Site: brandenburg
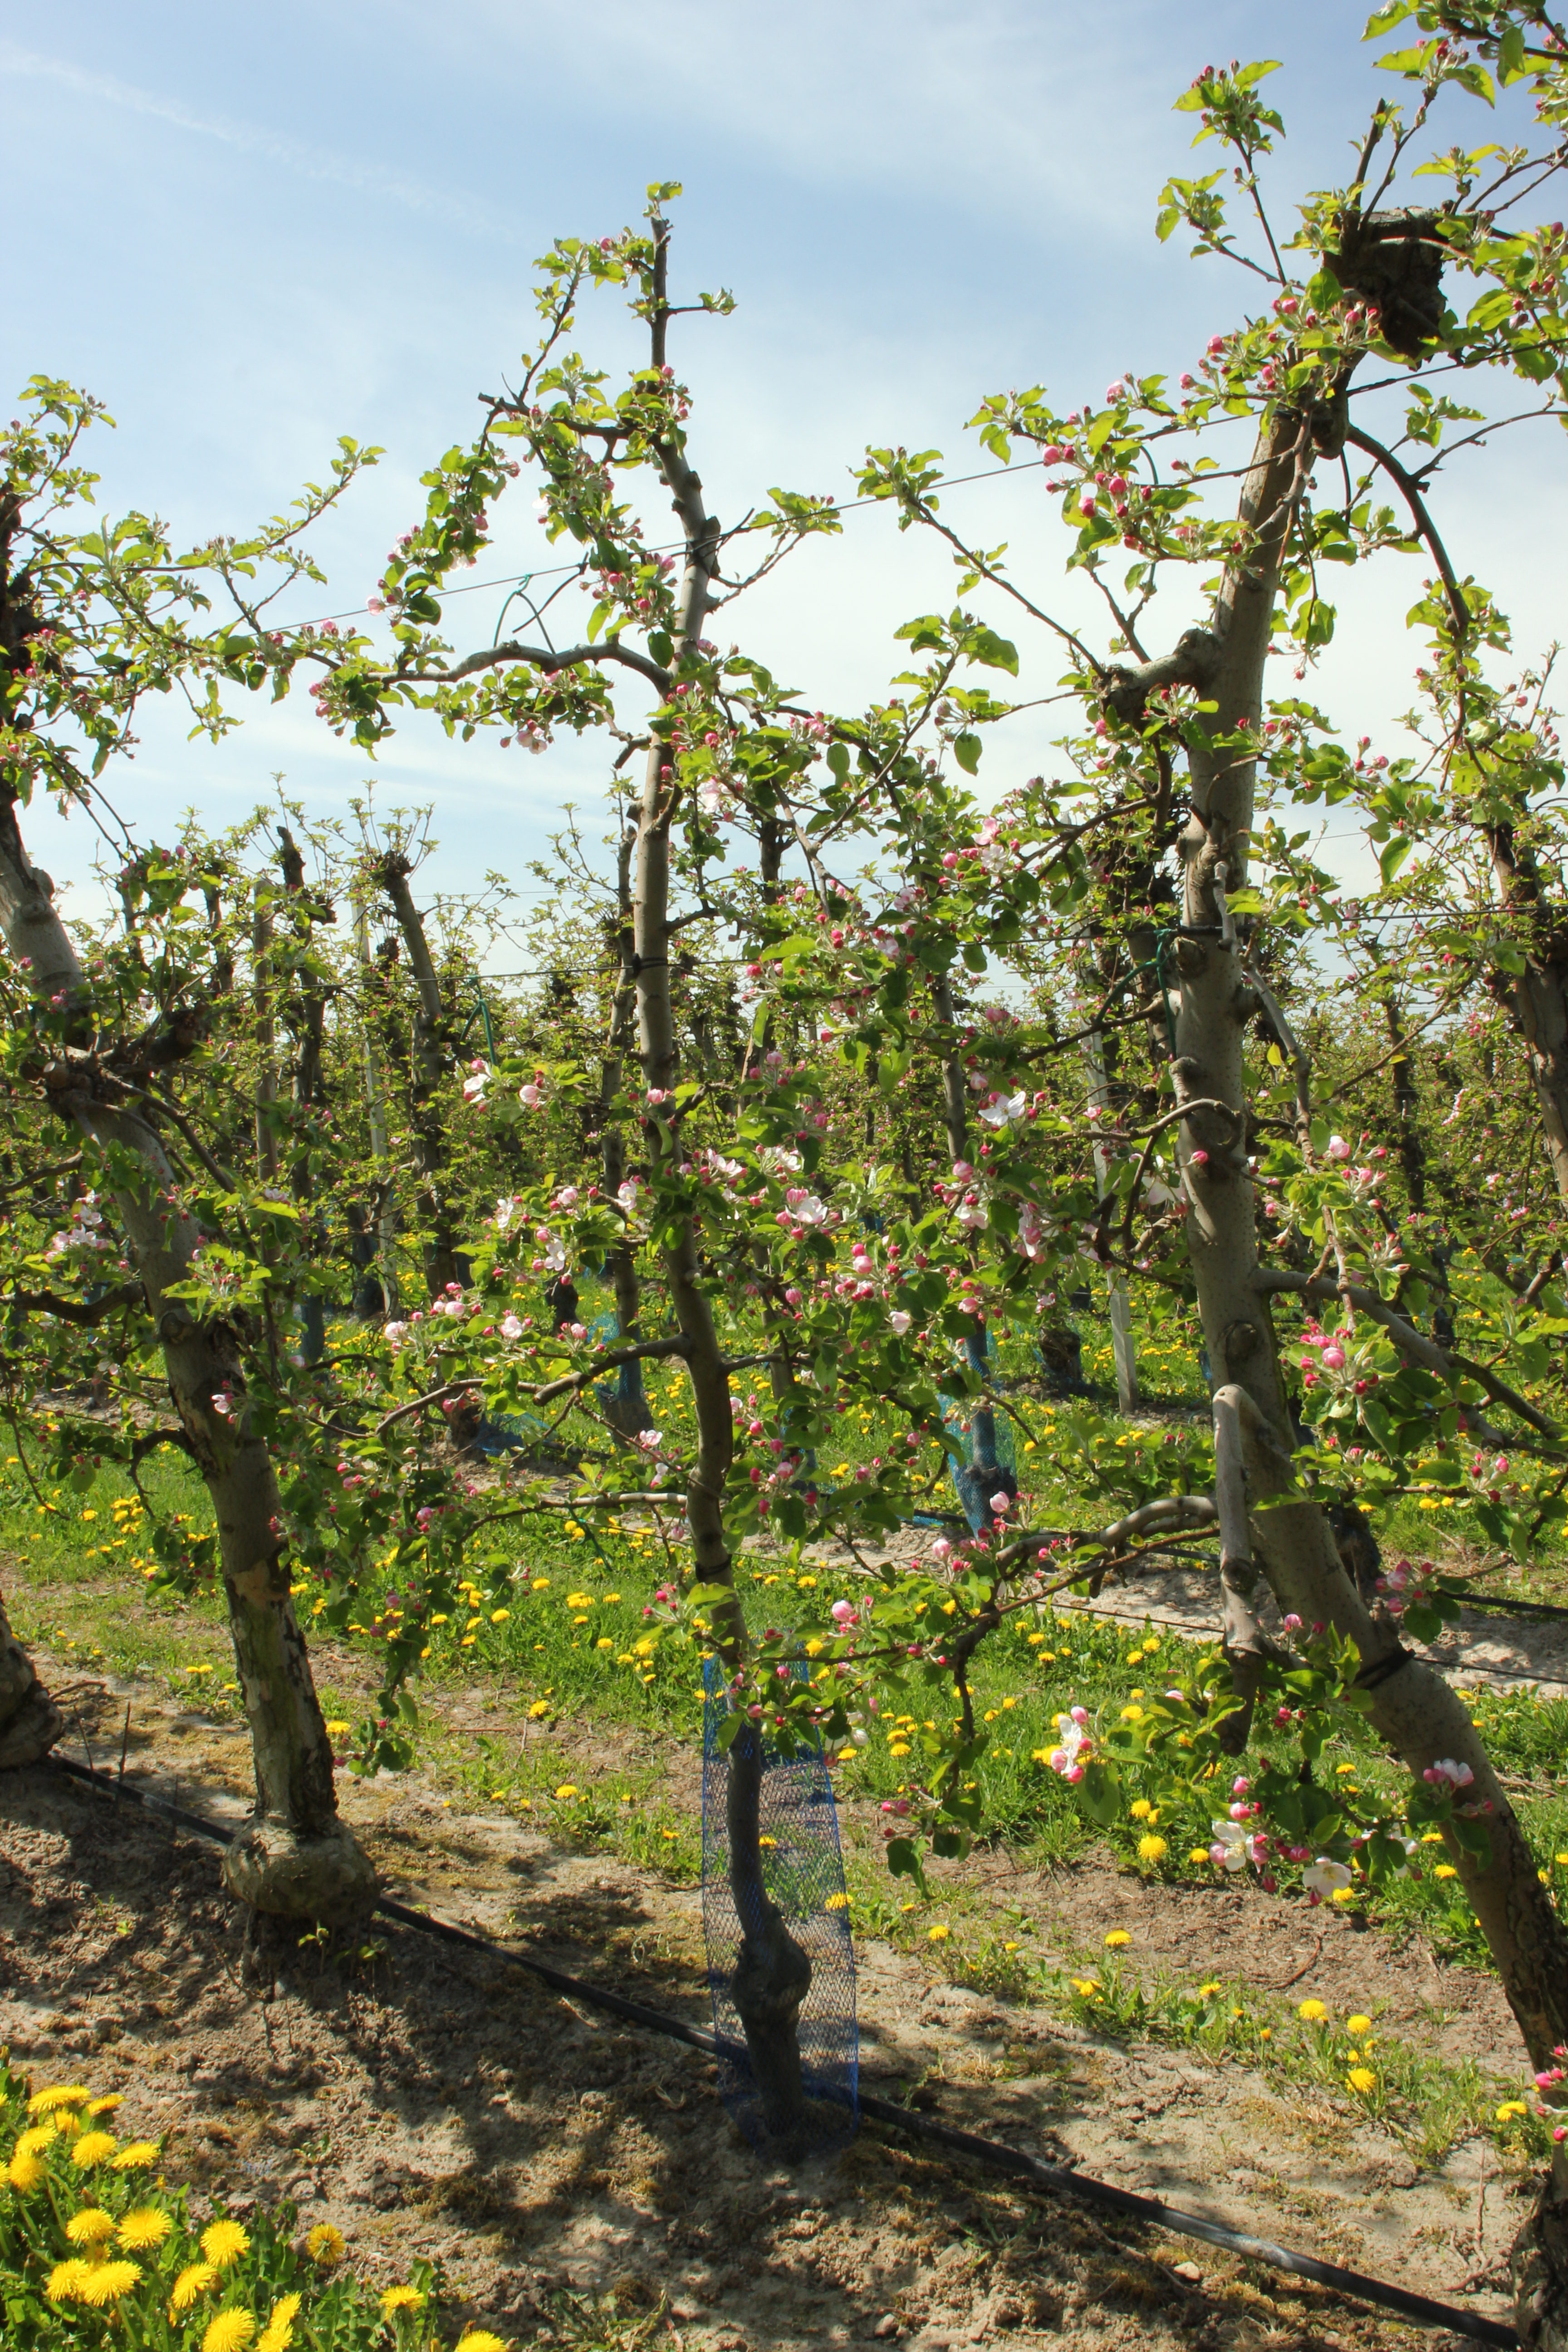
Growth stage (BBCH 57): Inflorescence emergence